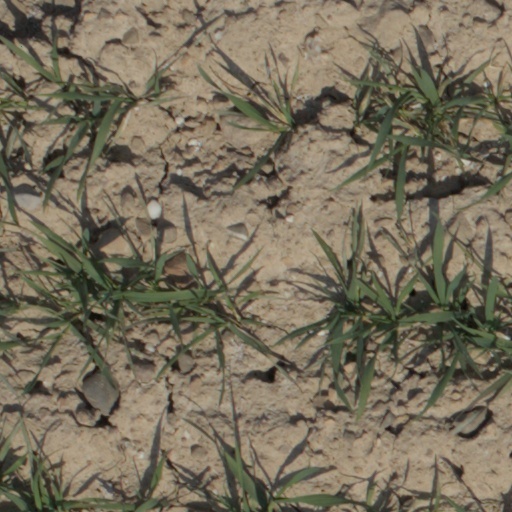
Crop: wheat